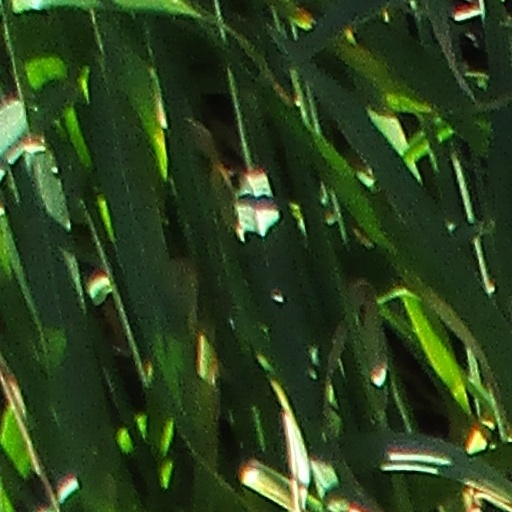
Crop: wheat